Longmoor Military Railway

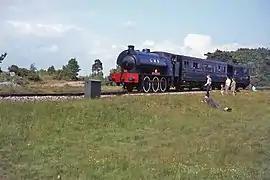
Hunslet Austerity 0-6-0ST on the Longmoor Military Railway in 1968

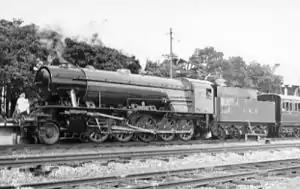
LMR 600 Gordon at Longmoor in 1949.

The Longmoor Military Railway (LMR) was a British military railway in Hampshire that was built by the Royal Engineers from 1903 to train soldiers on railway construction and operations. The railway ceased operation on 31 October 1969.